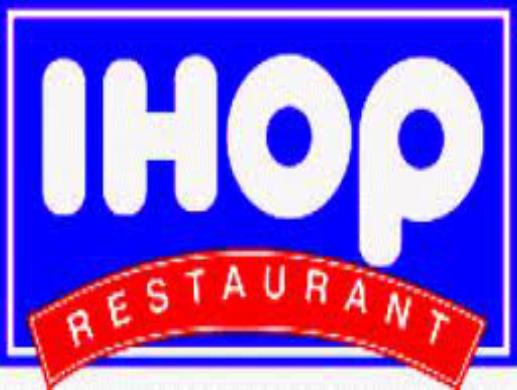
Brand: IHOP
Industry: Food